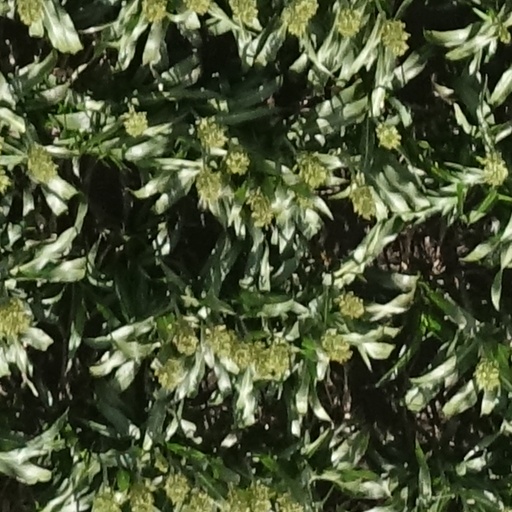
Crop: sorghum